Haj Fadel Government

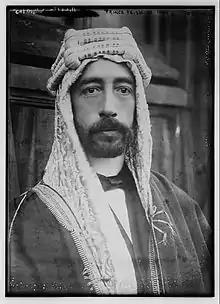
King Faisal in 1920.

Fadel Aboud Hassan was born in Deir al-Zour in 1872, and his leadership traits had been evident since his early childhood, He was successful in leadership after he received it, although he did not receive an education, He also had a prominent social status in the city of Deir al-Zour, which enabled him to take over the leadership, inherited this status from his father Aboud Hassan, Haj Fadel worked in trade and had extensive commercial relations with the Turkish merchants and Halbians and with his cousins Najjar and Tayfur in the city of Hama.